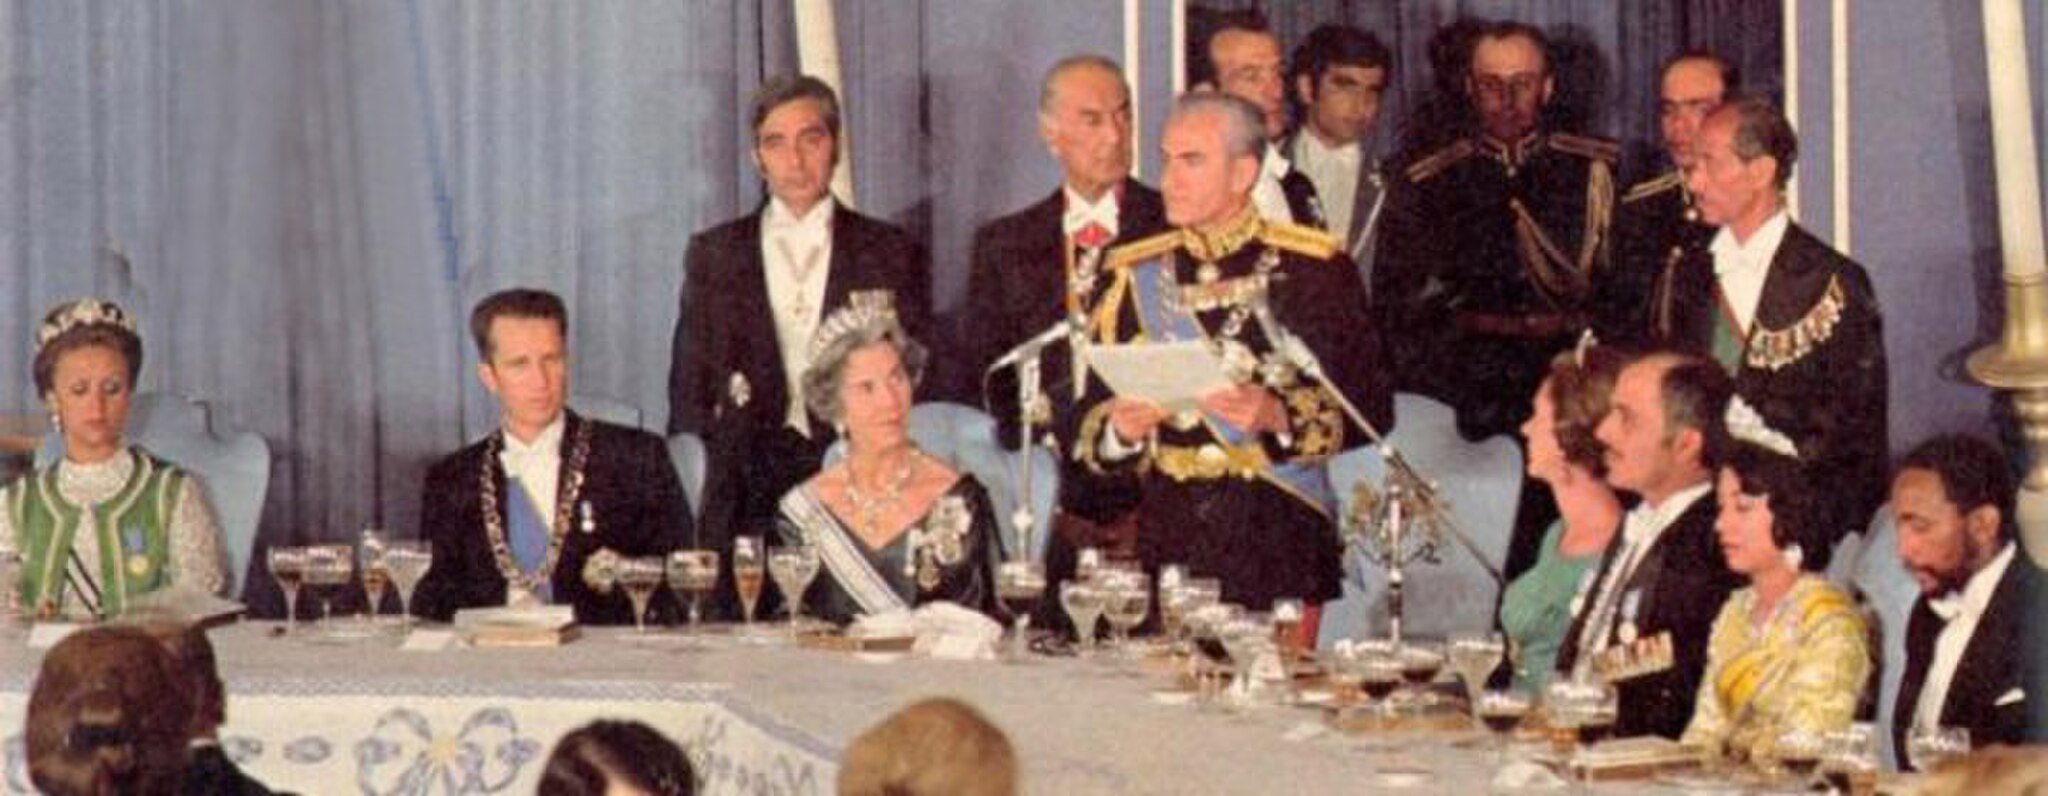
Title: ShahanshahAryamehr2500Shahanshahi22Mehr1350
Description: Discours du Shahanshah Aryamehr lors du banquet des chefs d'état lors de la célébration des 2 500 ans de monarchie perse, 14 octobre 1971
Date: 1971-10-14
Categories: Hussein I of Jordan, PD Iran, 2500 year celebration of the Persian Empire, Template Unknown (author), Baudouin I of Belgium in 1971, Mohammad Reza Pahlavi in 1971, Queen Ingrid of Denmark in 1971, People with tiaras